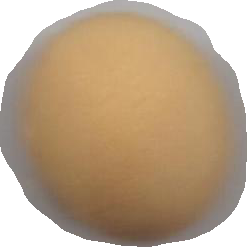
Variety: Dega